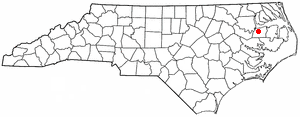
Roper est une ville américaine située dans le comté de Washington dans l'État de Caroline du Nord. En 2010, sa population était de 611 habitants.